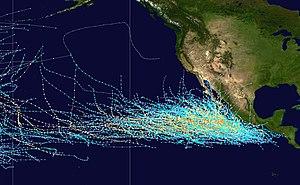
Une alerte cyclonique est un dispositif de sécurité civile visant à protéger les personnes et les biens menacés par un cyclone tropical en les prévenant de l'imminence de l'irruption des phénomènes les plus violents puis en les informant sur la réalité de leur passage au-dessus des zones concernées. Ces bulletins permettent aux autorités civiles de prendre les mesures nécessaires dont l'évacuation des zones côtières, l'ouverture d'abris, la mise en alerte des services médicaux, etc. Chaque pays pouvant être affecté par de tels systèmes a développé son propre code pour les alertes cycloniques. Par exemple, dans les départements outre-mer de France, le niveau d'alerte est relié à un code de couleurs alors qu'en Amérique du Nord on a des veilles et des alertes météorologiques.
La nomenclature des cyclones tropicaux désigne les noms que prennent les différentes phases dans la vie des cyclones tropicaux. Cet article traite également des termes associés aux cyclones subtropicaux et extratropicaux qui peuvent être à l'origine ou à la dissipation des cyclones tropicaux. Finalement, il liste des noms de tempêtes de certaines saisons cycloniques.